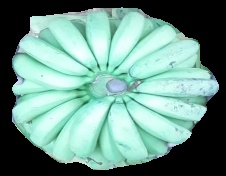
Variety: pachbale
Grade: grade2